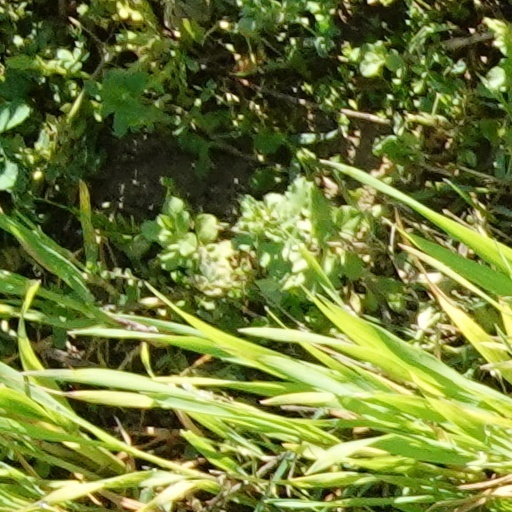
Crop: wheat